Universe 13

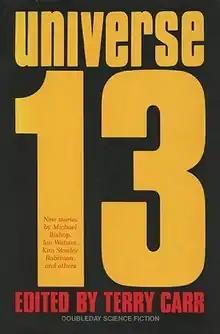
Cover of first edition

Universe 13 is an anthology of original science fiction short stories edited by Terry Carr, the thirteenth volume in the seventeen-volume Universe anthology series. It was first published in hardcover by Doubleday in June 1983, with a paperback edition from Tor Books in March 1985. The first British edition was issued in hardcover by Robert Hale in March 1986.